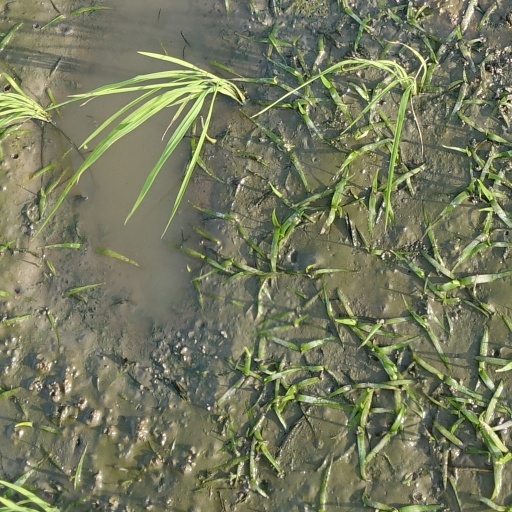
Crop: rice